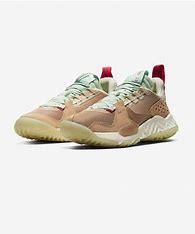
Brand: Jordan
Model: Delta